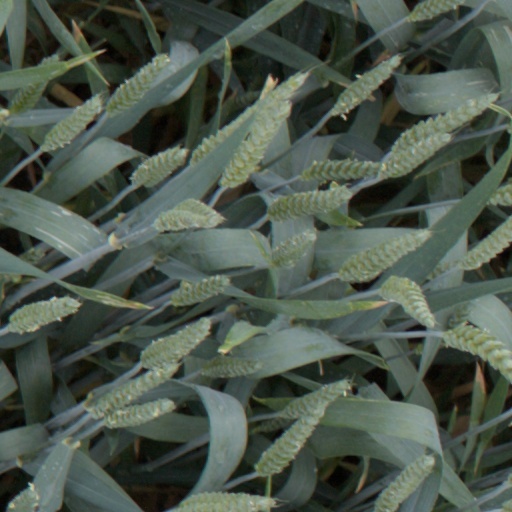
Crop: wheat